Kahaani

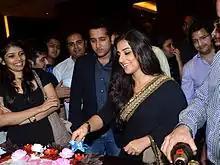
Actress Vidya Balan cuts a cake celebrating the success of "Kahaani" while actor Parambrata Chatterjee watches, along with several others.

On 5 March 2012, prior to release, Kolkata Metro authorities objected to a scene in which Vidya is pushed by a man onto the tracks as a train arrives. They requested that the scene be removed, as it would remind people of the past suicides, which had tarnished the railway's image. The filmmakers screened the scene for the authorities and explained that nothing in the film would affect the image of the Metro or prompt people to commit suicide. Convinced, the officials withdrew their objections, and the scene was retained, although it was removed from trailers.